Never Again as Before

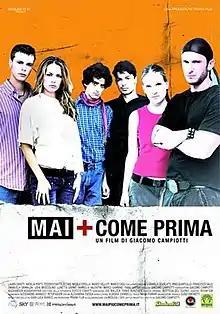

Never Again as Before is a 2005 Italian coming of age drama film produced, written and directed by Giacomo Campiotti.